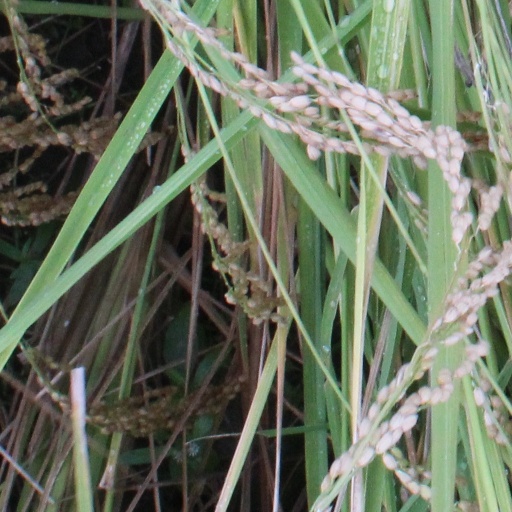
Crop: rice